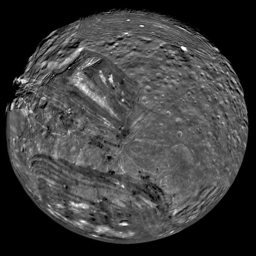
person , a moon of bodies with heliocentric orbit